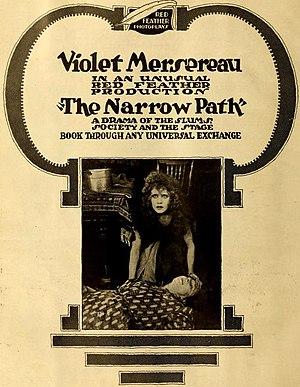
Violet Mersereau est une actrice américaine née le 2 octobre 1892 à New York, dans l’État de New York aux États-Unis, décédée le 12 novembre 1975 à Plymouth dans le Massachusetts.